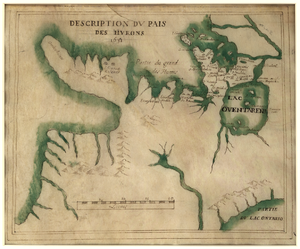
Cette importante carte manuscrite sur vélin représente l'actuel Ontario, au Canada, et s'étend de la baie Géorgienne dans le nord (Partie du Grand Lac des Hurons) au lac Ontario dans le sud et du lac Huron dans l'ouest jusqu'au lac Simcoe dans l'est (Lac Oventarenk). La carte était initialement datée de 1631, mais cette date fut plus tard changée en 1651. Le spécialiste canadien Conrad E. Heidenreich conclut que la majeure partie de la carte fut vraisemblablement dessinée entre 1639 et 1648, avec quelques légères corrections effectuées après 1650, ce qui semble expliquer la modification de 1631 en 1651. Heidenreich conjectura également que cette carte non signée fut créée par saint Jean de Brébeuf (1593-1649). La carte fut apparemment réalisée pour illustrer l'emplacement des tribus indiennes et des missions jésuites, en particulier dans la zone située entre le lac Simcoe et la baie Géorgienne. Brébeuf naquit en Normandie, en France, et rejoignit les Jésuites en 1617. En 1626, il établit la première mission parmi les Indiens Hurons. Il fut capturé par les Iroquois, ennemis des Hurons, puis torturé et brulé vif le 16 mars 1649. Il fut canonisé en 1930. Baie Géorgienne (Ontario
La Huronie, la Confédération huronne ou la Confédération wendat désigne un territoire confédéré et occupé par les Amérindiens du peuple huron-wendat et qui se retrouve presque en entier sur la péninsule de Penetanguishene, une pointe de terre qui s'avance dans la baie Georgienne dans le comté de Simcoe, en Ontario. Ce territoire est l'endroit où ont lieu les premiers contacts entre Hurons et Français entre les années 1610 à 1650. Ce territoire s'étendait des rives méridionales de la baie Georgienne vers le sud jusqu'au lac Simcoe.
Sainte-Marie-au-pays-des-Hurons était un centre missionnaire jésuite au XVIIᵉ siècle situé au bord du marais Wye près de la baie Georgienne sur le lac Huron en Nouvelle-France. Abandonné en 1649 et reconstruit ailleurs par les missionnaires car souvent attaqué par les Iroquois, il fut reconstitué tel qu'en l'état vers 1920 et est devenu une attraction touristique importante de l'Ontario.